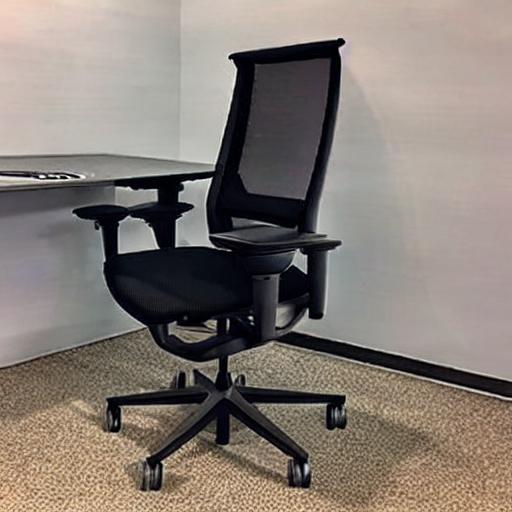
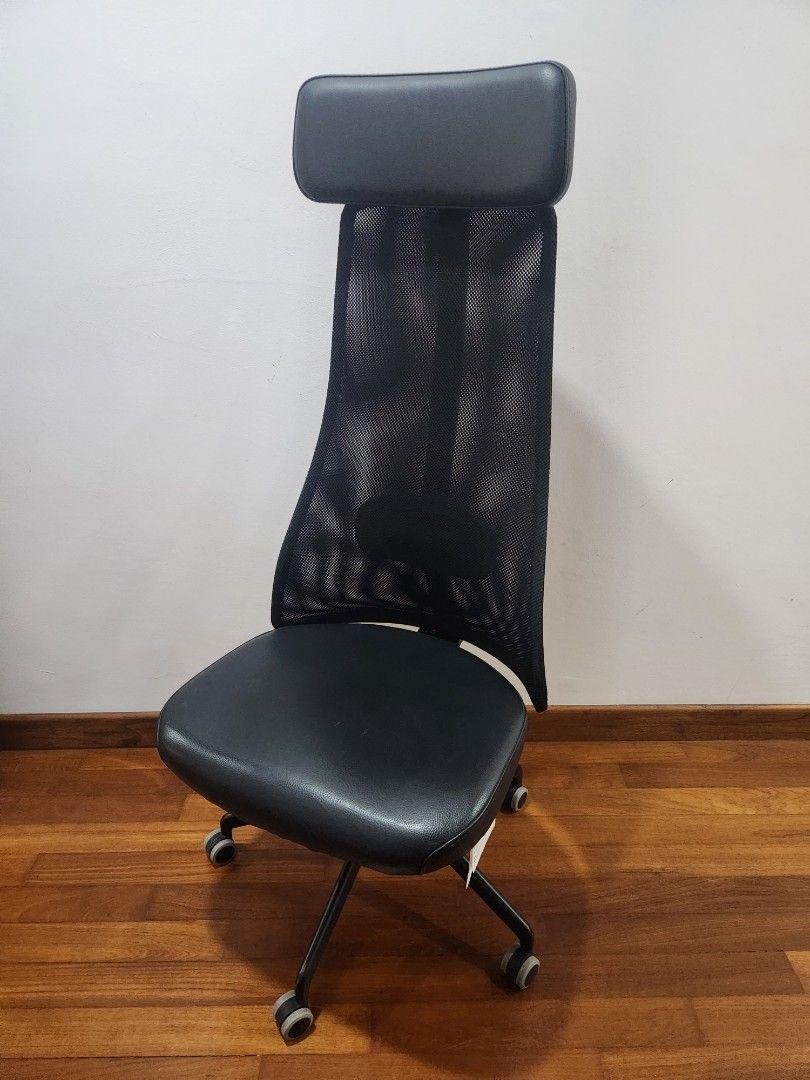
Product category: items_chair
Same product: no